Doomsday With My Dog

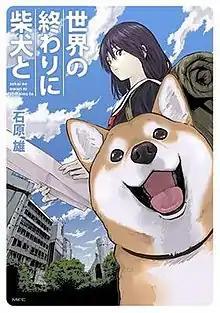
Cover of "Doomsday With My Dog" volume 1 by Kadokawa Shoten

is a Japanese four-panel manga series written and illustrated by Yū Isihara. Originally published as a web manga on Twitter, it was later picked up for serialization by Kadokawa Corporation, who then began serializing the series on their "ComicWalker" website in March 2018. The series has been compiled into four "tankōbon" volumes by Kadokawa Shoten as of October 2022. An original net (ONA) anime adaptation by DLE was released on YouTube from August 2022 to February 2023.